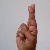
The image shows a hand gesture representing the letter 'R' in Indian Sign Language.